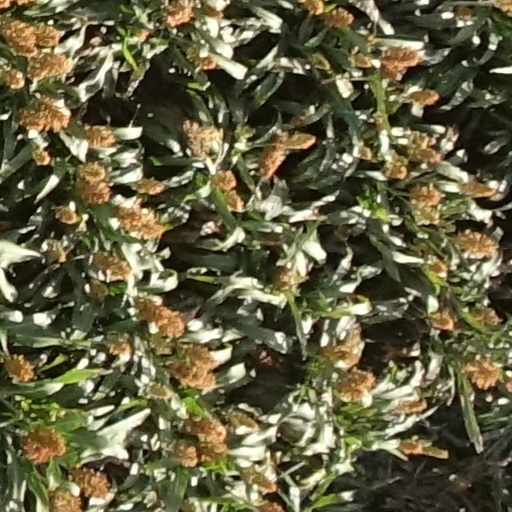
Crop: sorghum